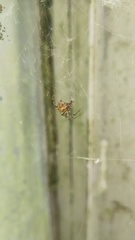
Species: Parasteatoda_tepidariorum